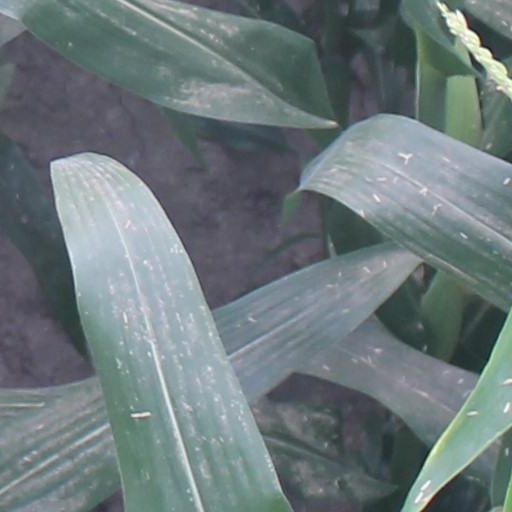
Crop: maize; corn